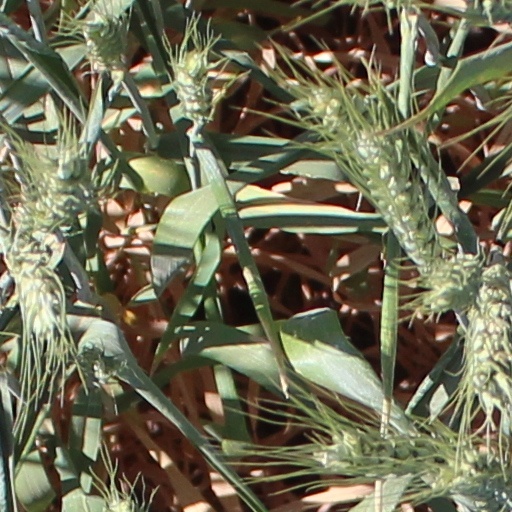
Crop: wheat